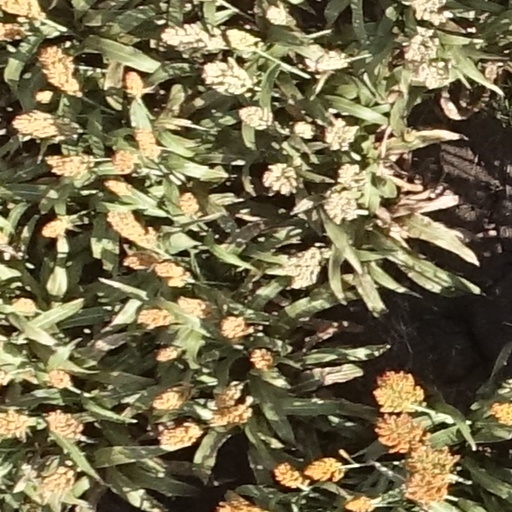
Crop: sorghum